Rancho Monte del Diablo

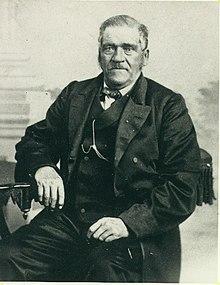
Rancho Monte del Diablo was granted in 1834 to Salvio Pacheco, a noted Californio ranchero.

Rancho Monte del Diablo (Devil's Mount Ranch in Spanish) was a Mexican land grant in present-day Contra Costa County, California given in 1834 by Governor José Figueroa to Salvio Pacheco. The name "Monte del Diablo" means "thicket of the devil" in Spanish. The name was later incorrectly translated as Mount Diablo. The grant covered the area from the Walnut Creek channel east to the hills, and generally from the Mount Diablo foothills north along Lime Ridge to Avon on the Carquinez Strait of the Sacramento River, and included present day Concord and parts of Pleasant Hill. Pacheco and Clayton are outside of the Rancho Monte del Diablo grant.